Denali State Park

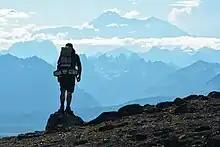
A hiker on Kesugi Ridge, looking across the valley toward Denali

The tundra on the surrounding plateau of the ranges and in the park offer a unique environment for plants and animals. This terrain also offers many small lakes which are easy to hike to and visit.